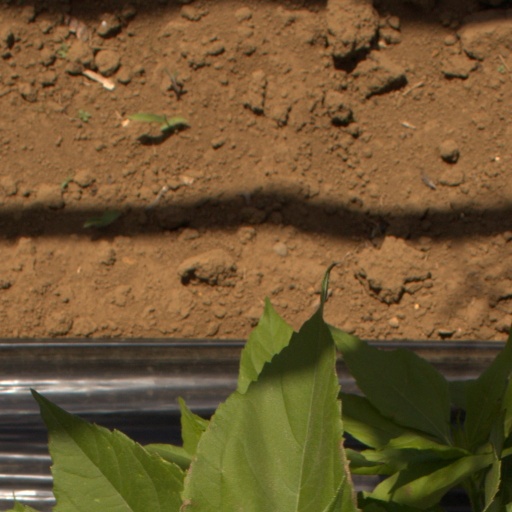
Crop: Jerusalem artichoke